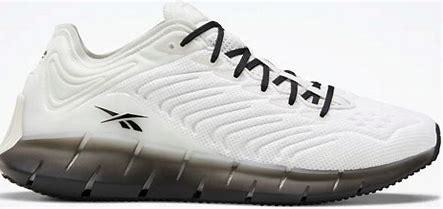
Brand: Reebok
Model: ZIG Kinetica